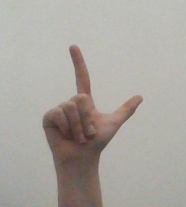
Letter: laam